Static electricity

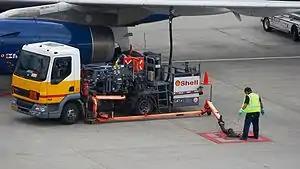
Static electricity is a major hazard when refueling an aircraft.

Discharge of static electricity can create severe hazards in those industries dealing with flammable substances, where a small electrical spark might ignite explosive mixtures.